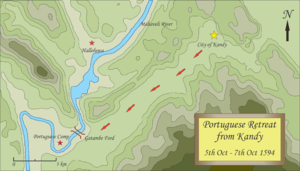
La campagne de Danture est une série d'affrontements entre les Portugais et le royaume de Kandy en 1594, lors de la guerre cinghalo-portugaise. Elle est considérée comme un tournant de la résistance indigène à l'expansion portugaise. Pour la première fois au Sri Lanka, une armée portugaise a été complètement anéantie, alors qu'elle était sur le point de conquérir la totalité de l'île. Forte de 20 000 hommes commandés par le gouverneur Pedro Lopes de Sousa, elle a envahi Kandy le 5 juillet 1594. Après trois mois, sévèrement diminuée par la guérilla et des désertions massives, ce qui restait de l'armée portugaise a été écrasé à Danture par les Kandyens du roi Vimaladharmasuriya Iᵉʳ. Cette victoire a fait du royaume de Kandy une puissance militaire majeure : il a réussi à rester indépendant jusqu'en 1815, malgré les attaques successives des colonisateurs portugais, néerlandais et britanniques.